Varnish

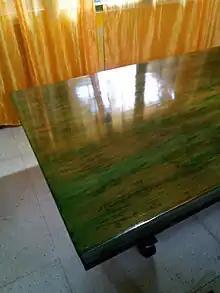
A table green wood-stained and varnished with three layers of polyurethane varnish

Violin varnishing is a multi-step process involving some or all of the following: primer, sealer, ground, color coats, and clear topcoat. Some systems use a drying oil varnish as described below, while others use spirit varnish made of resin(s) dissolved in alcohol. Touchup in repair or restoration is only done with solvent based varnish.